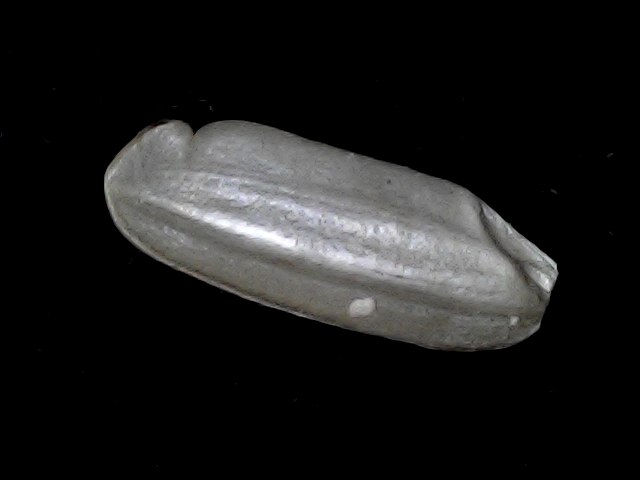
Rice variety: BD51